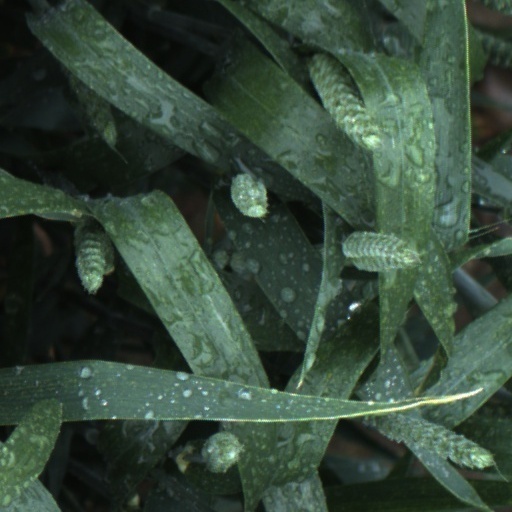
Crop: wheat